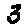
Label: 3